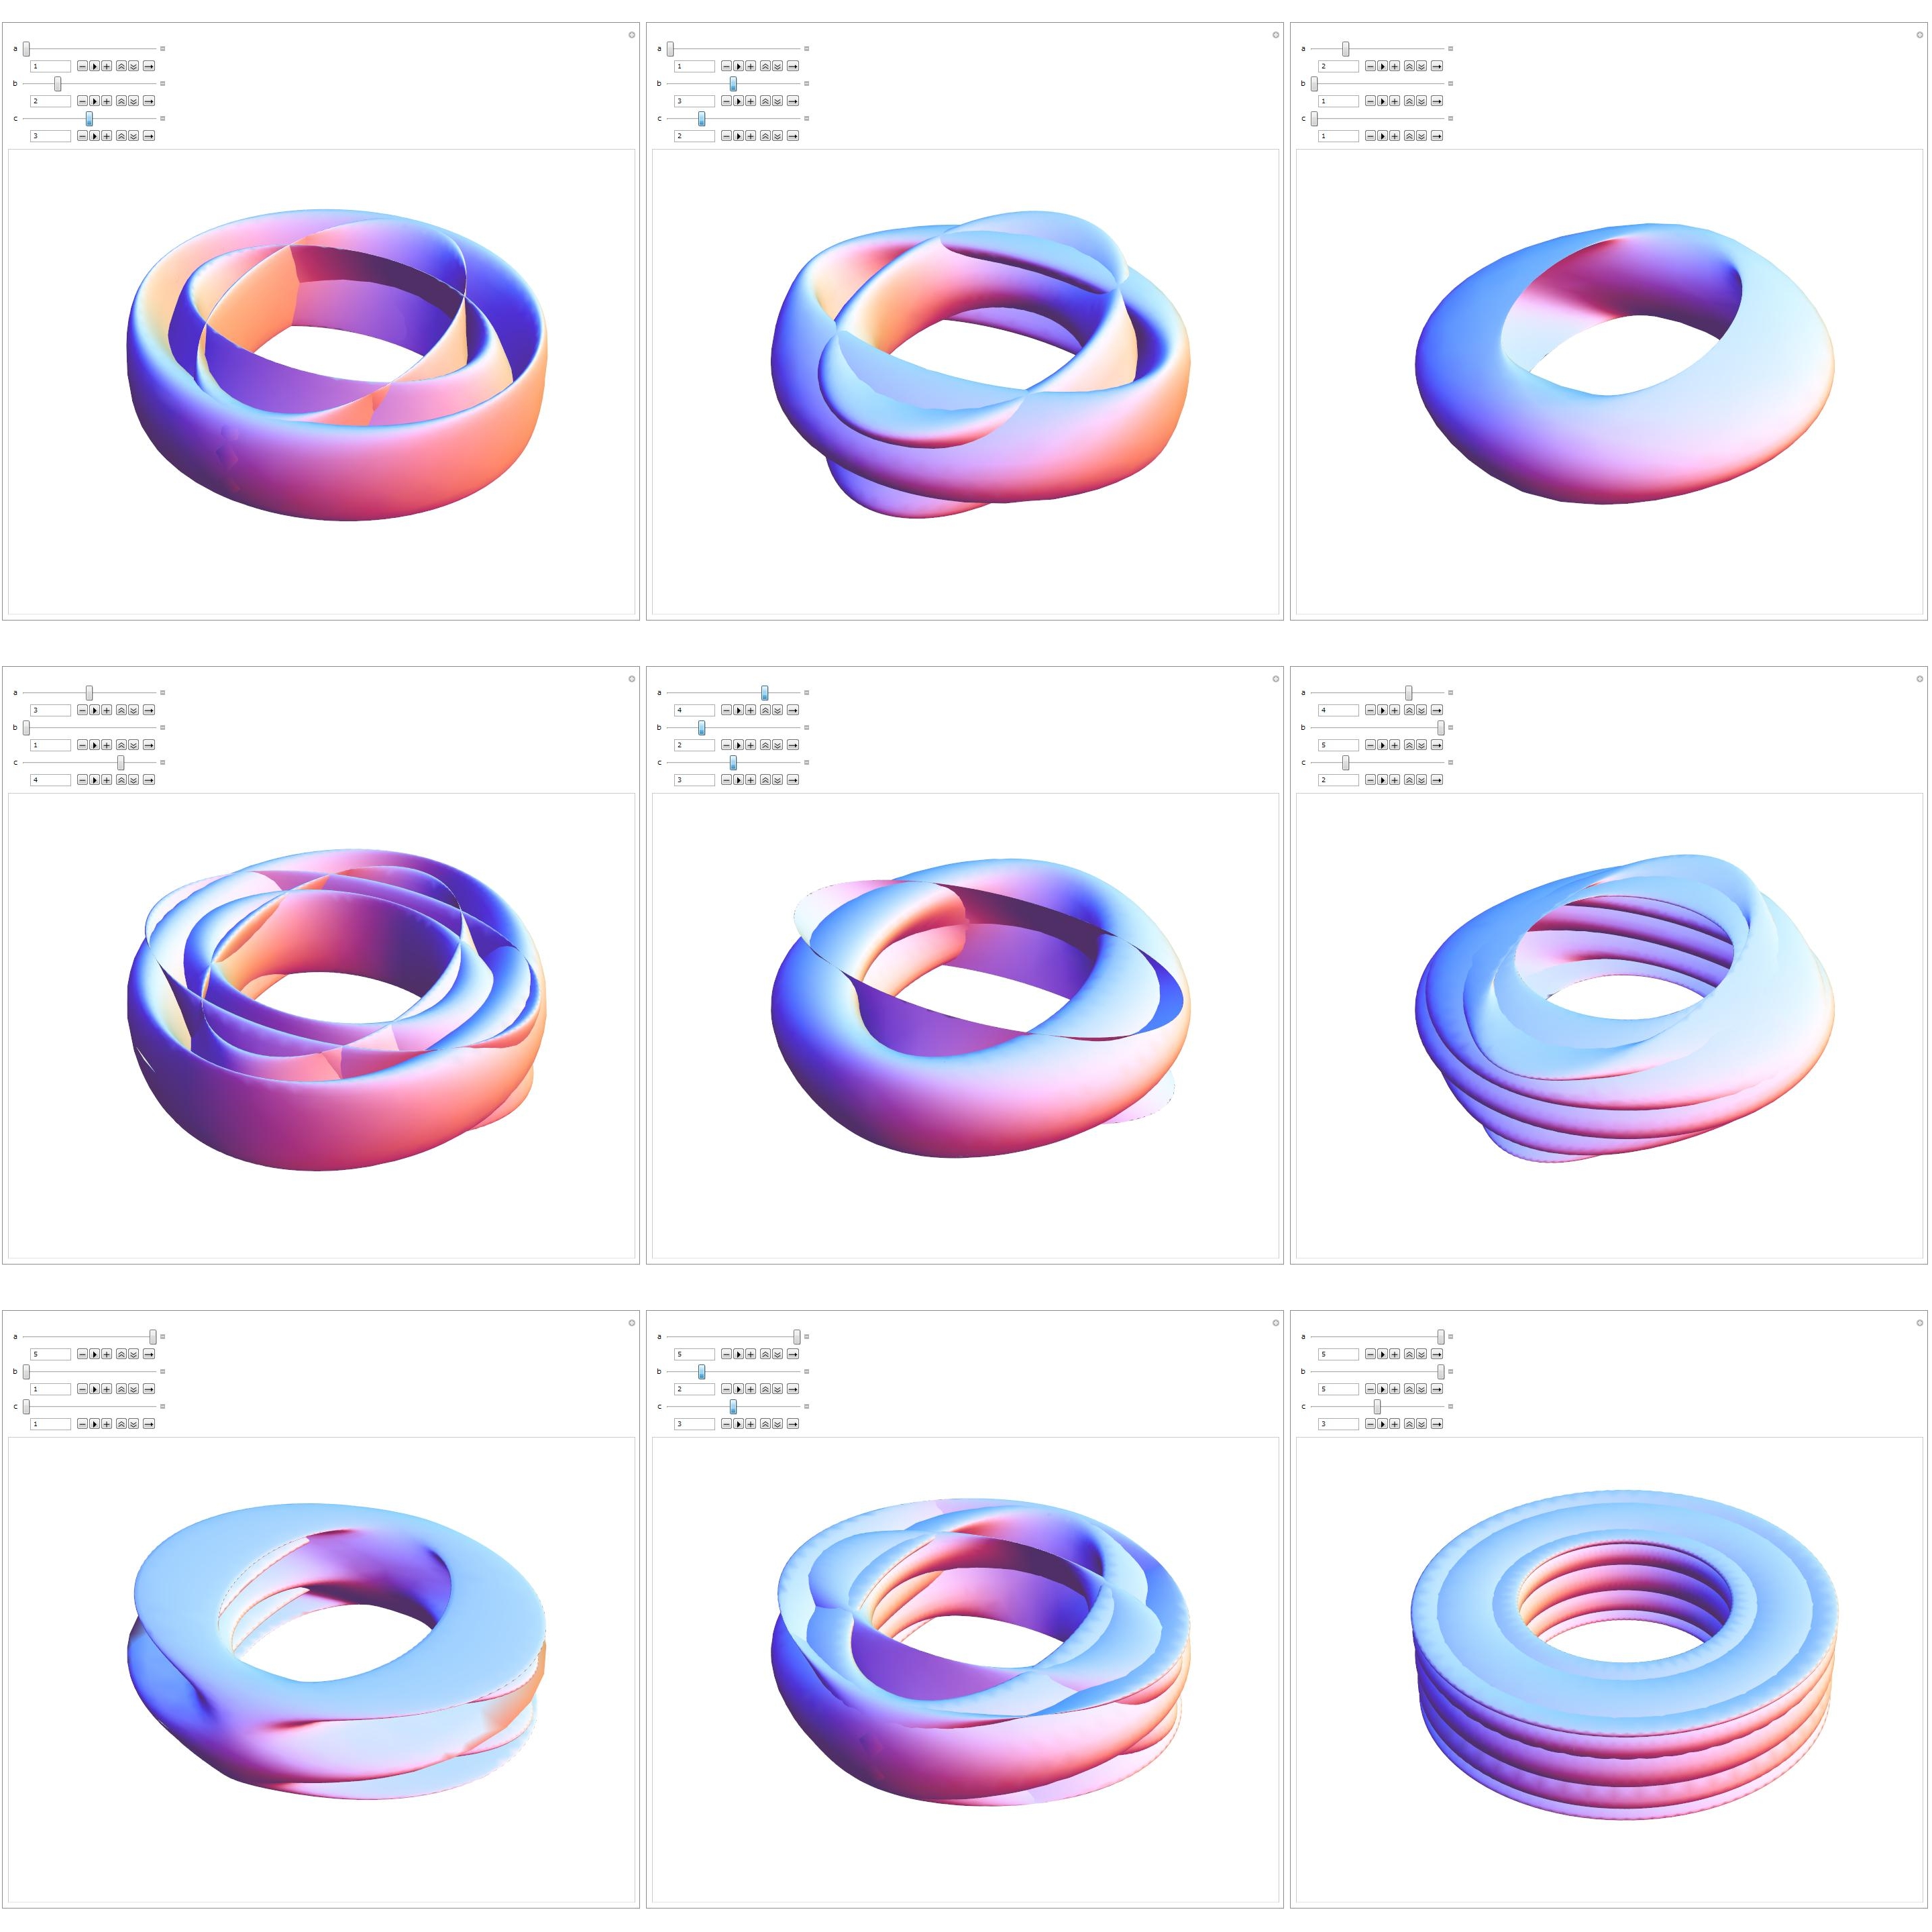
structure, wheel, pattern, line, geometry, color, circle, product, sculpture, design, diagram, symmetry, 3d, graphic, shape, torus, mathematica, cg, parametricplot3d, code, program, algorithm, geometricsculpture